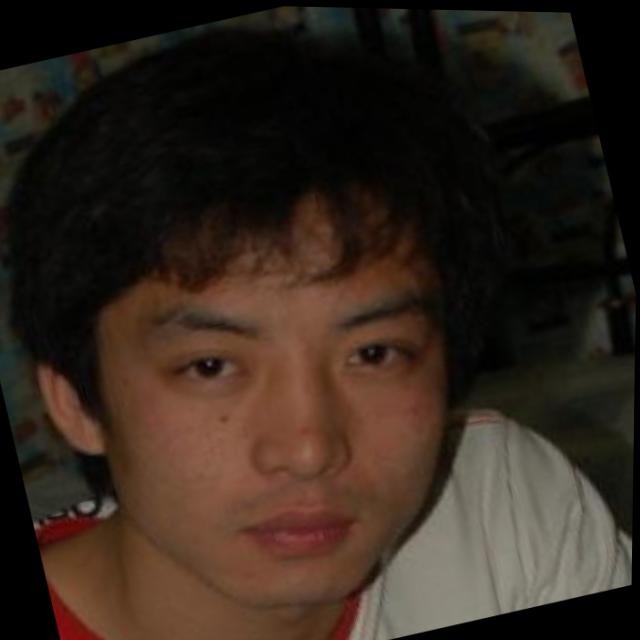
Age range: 13-20